Tiruverkadu

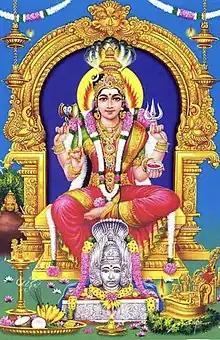
Gateway tower with multiple storeys

Thiruverkadu is governed by Municipality of Thiruverkadu, coming under the Thiruvallur district. Thiruverkadu is selection grade Municipality. Thiruverkadu Municipality includes area of Thiruverkadu, Sundarasozhapuram, Koladi, Perumalagaram, Ayanambakkam, Veeraragavapuram and Numbal. Thiruverkadu Municipality is situated in the West Chennai of Tamil Nadu in Thiruvallur District. This town is surrounded with infrastructural facilities and it is near to visit Chennai Metropolitan Bus Terminal. The town's police comes directly under Chennai Metropolitan Police departments(Now comes under Avadi).